Greenlandic language

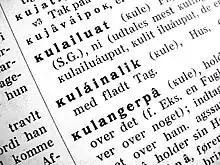
in a Greenlandic–Danish dictionary from 1926

Greenlandic is written with the Latin script. The alphabet consists of 18 letters: